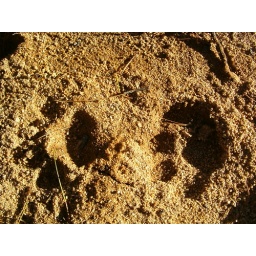
Mountain lion paw prints in the sand of a wash. Saguaro National Park. Tucson, AZ.